Victoria, Princess Royal

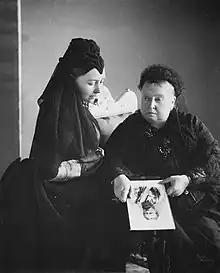
Empress Frederick with her mother Queen Victoria, 1889

On 18 January 1871 (the anniversary of the accession of the Hohenzollern dynasty to the royalty in 1701), the princes of the North German Confederation and those of South Germany (Bavaria, Baden, Württemberg and Hesse-Darmstadt) proclaimed William I as hereditary German Emperor in the Hall of Mirrors at the Palace of Versailles. Then they symbolically united their states within a new German Empire. Frederick and Victoria became German crown prince and crown princess, and Otto von Bismarck was appointed imperial chancellor.